James Posey

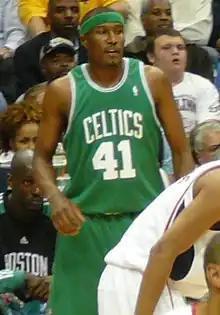
Posey in Game 4 of the 2008 NBA Playoffs against the Atlanta Hawks as a member of the Boston Celtics

On August 25, 2007, Posey signed with the Boston Celtics, adding to their revamped roster, including newcomers Kevin Garnett and Ray Allen. Terms of the deal were roughly $6.67 million over 2 years, with the second year being Posey's option. In the 2008 NBA Finals, Posey would win his second NBA championship, once again helping his team with tough defense and timely baskets at crunch time. On June 30, 2008, in a widely anticipated move, Posey opted out of the second and final year of his contract with the Celtics and became an unrestricted free agent, but had stated that he wanted to return to the Celtics on a new contract.